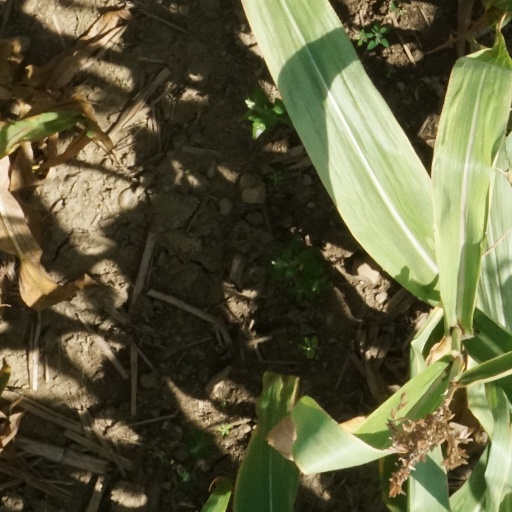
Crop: maize; corn